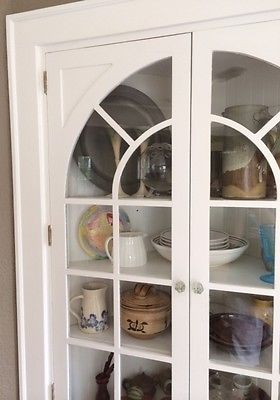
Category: cabinet